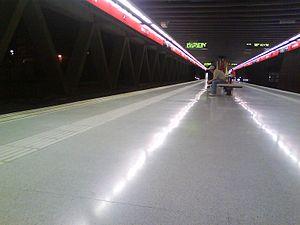
Mercat Nou est une station du métro de Barcelone. La station est sur la ligne L1.